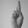
ASL letter: R